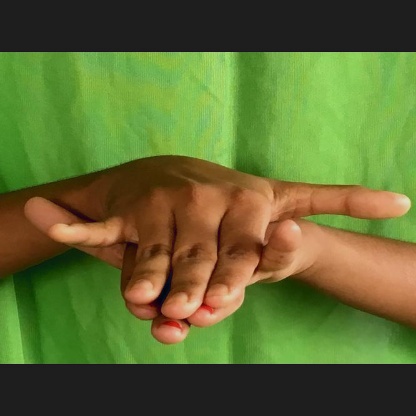
Mudra: Varaha